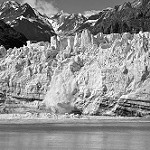
Label: B & W